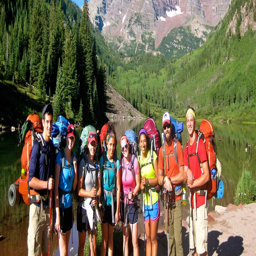
a group of hikers poses for a photo in the mountains .